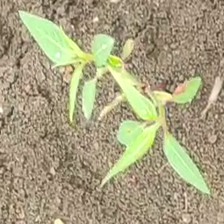
Weed species: Moti_dudhi(Euphorbia_geneculata_L)